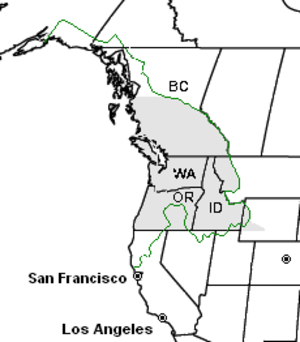
Le Nord-Ouest Pacifique est une région du nord-ouest de l'Amérique du Nord. Selon les définitions, la zone couverte par celle-ci peut être plus ou moins étendue mais, en général, elle inclut toute la région comprise entre la côte Pacifique et le Continental Divide et comprend la totalité des États américains de Washington, de l'Oregon, de l'Idaho, une grande partie de la province canadienne de la Colombie-Britannique et le Sud-Est de l'Alaska, le nord de la Californie, une partie du Montana et du Territoire du Yukon.